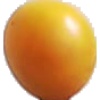
Label: cherry_wax_yellow